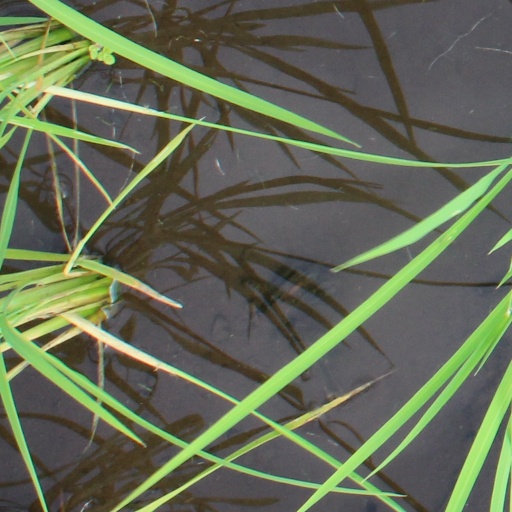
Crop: rice